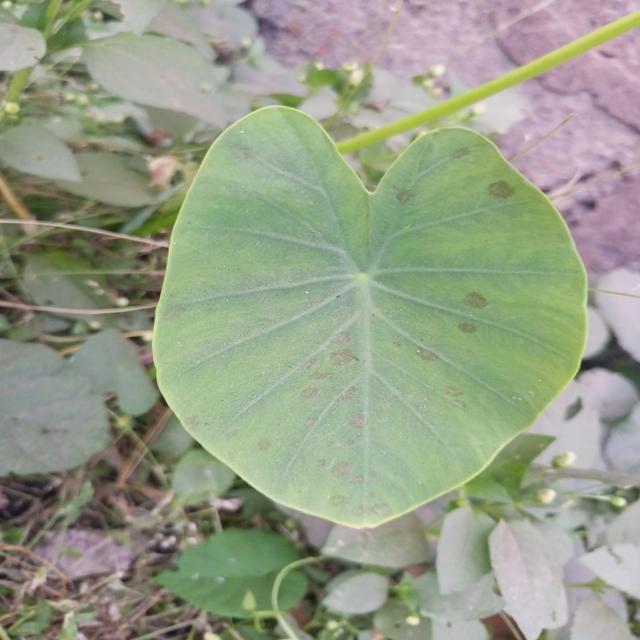
Label: Early_Blight